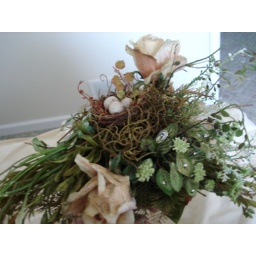
The leaves have little silver grommets and little photo frame grommets attached. The little photo frame grommets have pictures of birds in them.